CSS Georgia (1863)

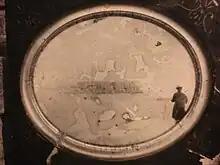
Photograph once claimed to be of CSS "Georgia", later determined to be a forgery created in the 1980s.

Commanded by Lieutenant Washington Gwathmey, CSN, the new warship was employed to defend the river channels below Savannah, using her cannons to prevent a Union advance on the city from the sea. When her steam engines turned out to lack sufficient power for offensive use, "Georgia" was anchored in the Savannah River as a floating battery, protecting both the city and Fort Jackson. "Georgia" had been in service about 20 months, when Sherman's March to the Sea captured Savannah by land on December 21, 1864. Her Confederate crew scuttled the ship to prevent her capture and use against the South.